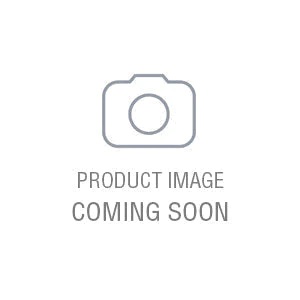
SNRC R3-G - Top Servo Mount
Brand: SNRC
Category: Cameras & Optics > Camera & Optic Accessories > Camera Parts & Accessories > Camera Lens Zoom Units > Servo Zoom Units